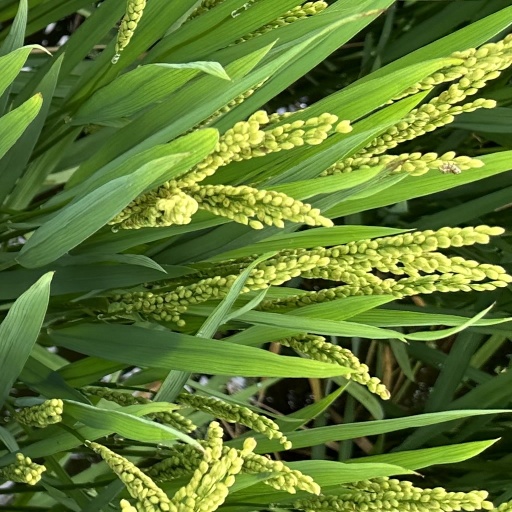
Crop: rice